Creswell, Staffordshire

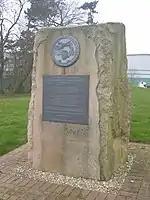
The Perrin Memorial

On 4 July 2007, the 63rd anniversary of Perrin's death, a monolithic stone memorial was erected at the crash site to commemorate him. A joint Anglo-American dedication service was held that day with representatives of the Perrin family, the U.S. Air Force, the American Embassy, and local officials attending.